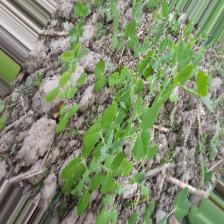
Label: Normal